Alexander Stadium

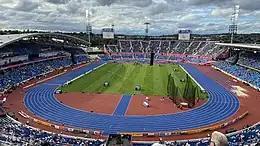
Alexander Stadium during the athletics events at the 2022 Commonwealth Games

Alexander Stadium was the main venue for athletics, para-athletics as well as holding the opening and closing ceremonies of the 2022 Commonwealth Games. The redeveloped stadium included temporary seating and facilities to accommodate the Games.